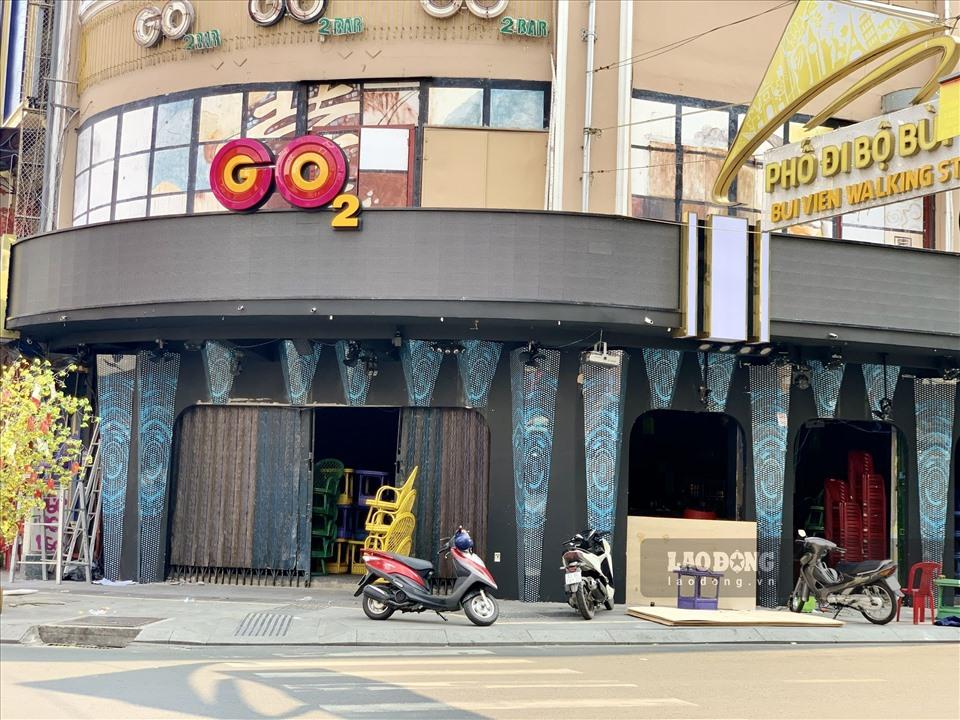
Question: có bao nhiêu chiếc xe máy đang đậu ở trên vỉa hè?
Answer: có ba chiếc xe máy đang đậu ở trên vỉa hè